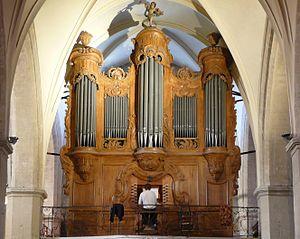
Dans la collégiale St Jean-Baptiste de Roquemaure, un joyau de la facture d'orgue provençale, cas unique où l'instrument est plus ancien que le buffet qui le protège. Construit en 1690 par Barthélémy &amp
Les Jullien père & fils sont des organiers actifs en Provence durant la deuxième moitié du XVIIᵉ siècle.
L’orgue Jullien de la collégiale Saint-Jean-Baptiste de Roquemaure dans le Gard est exceptionnel à triple titre. En effet, il est d’abord le seul exemple, au moins au sud de la Loire, d’un orgue à la partie instrumentale plus ancienne que le buffet qui l’abrite ; mais, beaucoup plus important et intéressant, il est d’une part le seul exemplaire bien conservé de Plein Jeu provençal du XVIIᵉ siècle, synthèse entre le Ripieno italien et l’orgue nord-européen, avec un jeu de Tierce en plomb et de taille principalisante ; et d’autre part son pédalier, avec sa simple octave courte en 8 pieds pour Ut, Ré, Mi, et en 16 pieds à partir du Fa, prolongeant dans les basses le clavier principal en 8 pieds, témoigne d’une conception héritée du Moyen Âge et retrouvée chez d’autres organiers provençaux tels Pierre Marchand, Charles Royer et plus rarement les Eustache.
Cet article recense les orgues protégés aux monuments historiques en Languedoc-Roussillon, France.